Calaverite

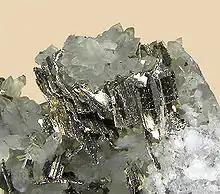
Calaverite from the Cresson Mine, Cripple Creek, Colorado. Largest crystal is 9 mm

Calaverite occurrences include Cripple Creek, Colorado, Calaveras County, California, US (from where it gets its name), Nagyag, Romania, Kirkland Lake Gold District, Ontario, Rouyn District, Quebec, and Kalgoorlie, Australia.